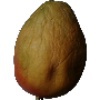
Label: Papaya 1